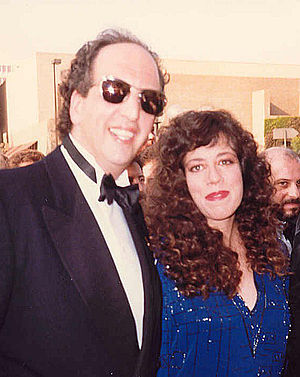
Vincent Schiavelli
Vincent Andrew Schiavelli var en amerikansk skuespiller. Schiavelli spillede med i de fleste af den Oscarbelønnede instruktør Milos Formans amerikanske film, heriblandt de prisbelønnede film Gøgereden og Amadeus. Han døde i en alder af 57 år af lungekræft.